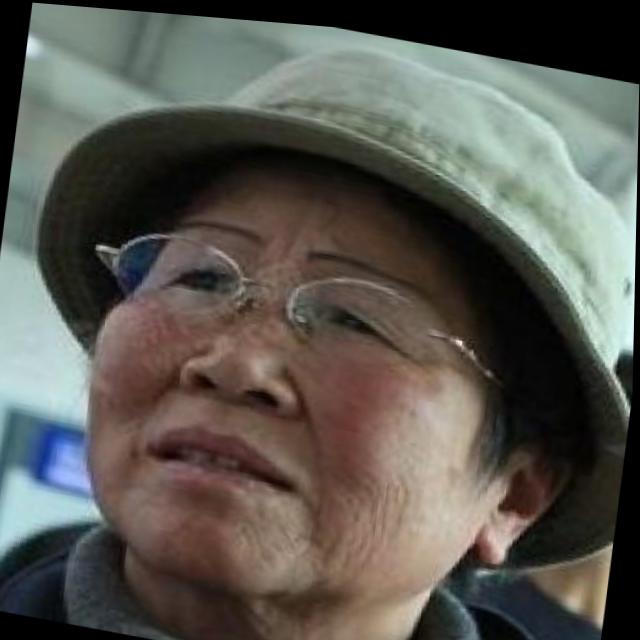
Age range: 65+